Nigerian literature

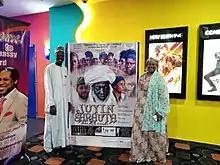
Balaraba Ramat Yakubu (on the right)

Chigozie Obioma became known for two successful novels. "The Fishermen" (2015) is about an ominous prophecy that spells doom for four brothers in the author's hometown. "An Orchestra of Minorities" (2019), shortlisted for the 2019 Man Booker Prize, describes the fate of a Nigerian chicken farmer who moves to Northern Cyprus to earn the money that will win him the heart of the woman he loves. But he encounters racist resentment in his new home and is cheated out of his savings.